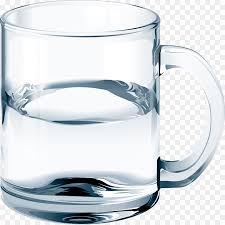
Waste category: glass